Glasgow Statement

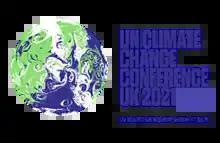
Logo of the 2021 United Nations Climate Change Conference in Glasgow, where the Glasgow Statement was signed

The Glasgow Statement (sometimes called the Clean Energy Transition Partnership) is an international agreement reached at the 2021 United Nations Climate Change Conference held in Glasgow, United Kingdom. Signed by 39 governments and institutions, it commits signatories to shift government-backed international finance away from fossil fuels and instead to prioritise renewable energy.